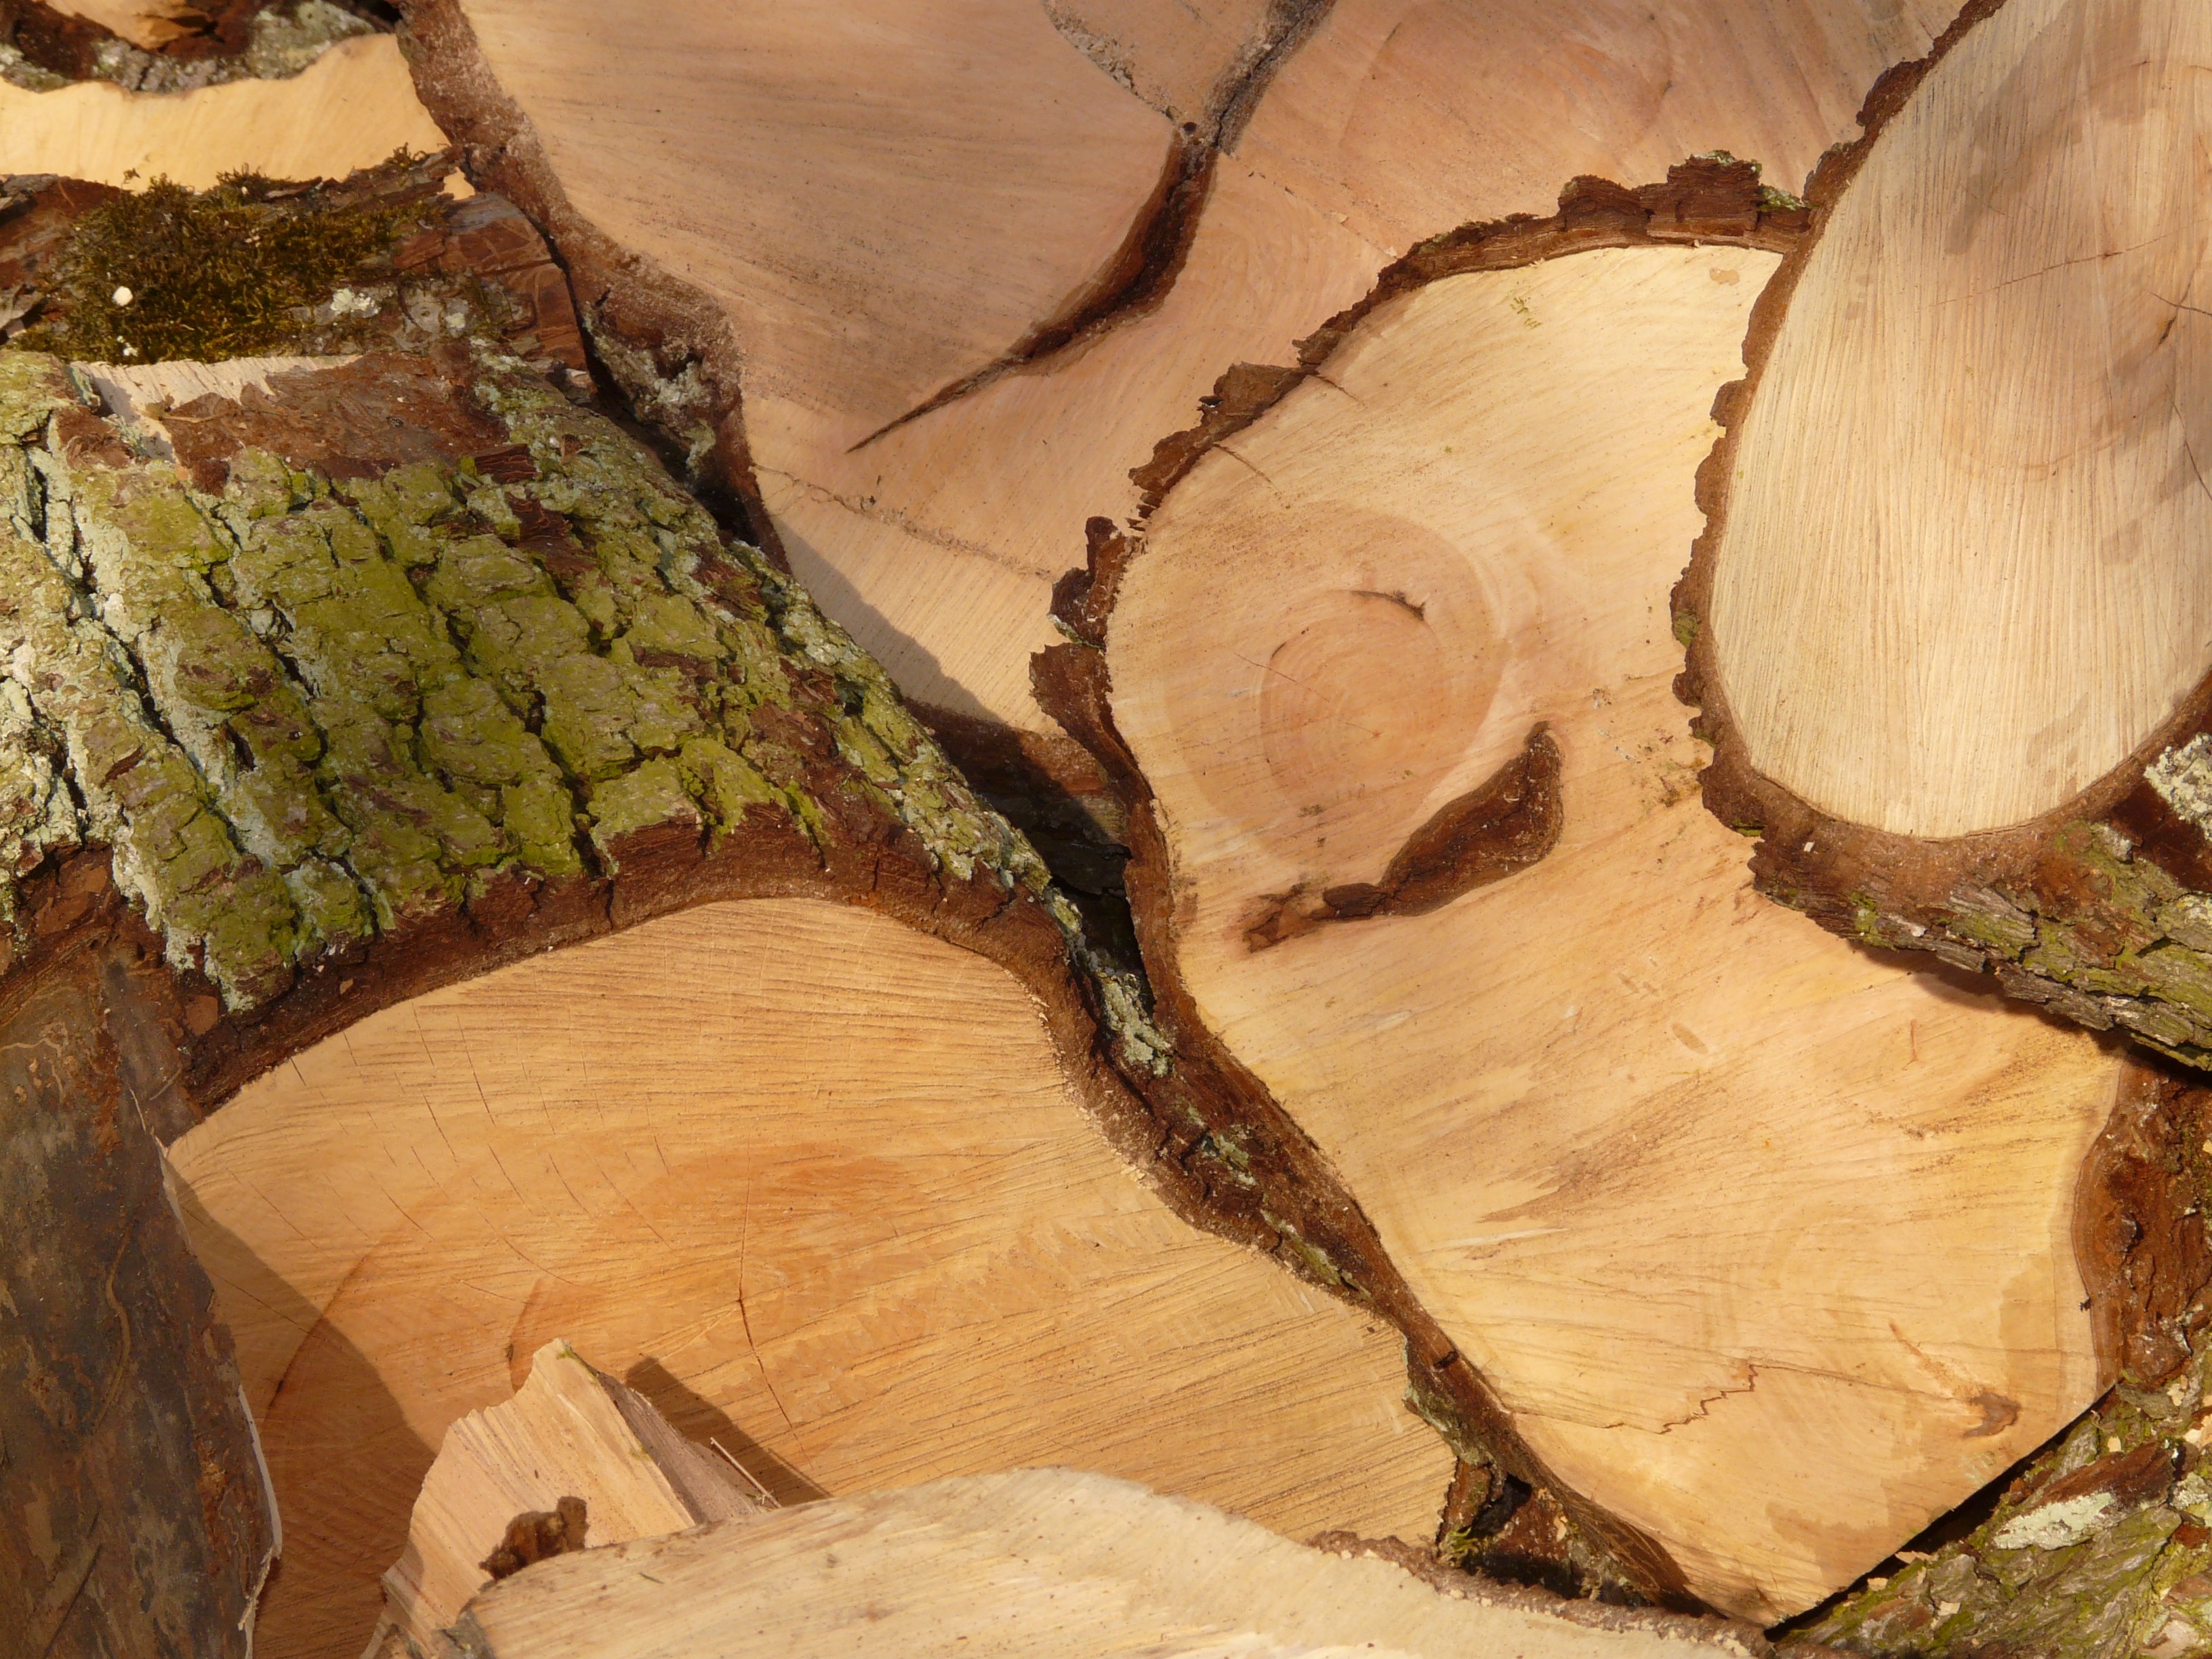
tree, rock, plant, wood, leaf, trunk, soil, firewood, lumber, saw, geology, logging, timber, holzstapel, growing stock, wood chop, woodworks, ancient history, woody plant